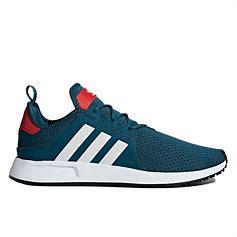
Brand: Adidas
Model: X_plr